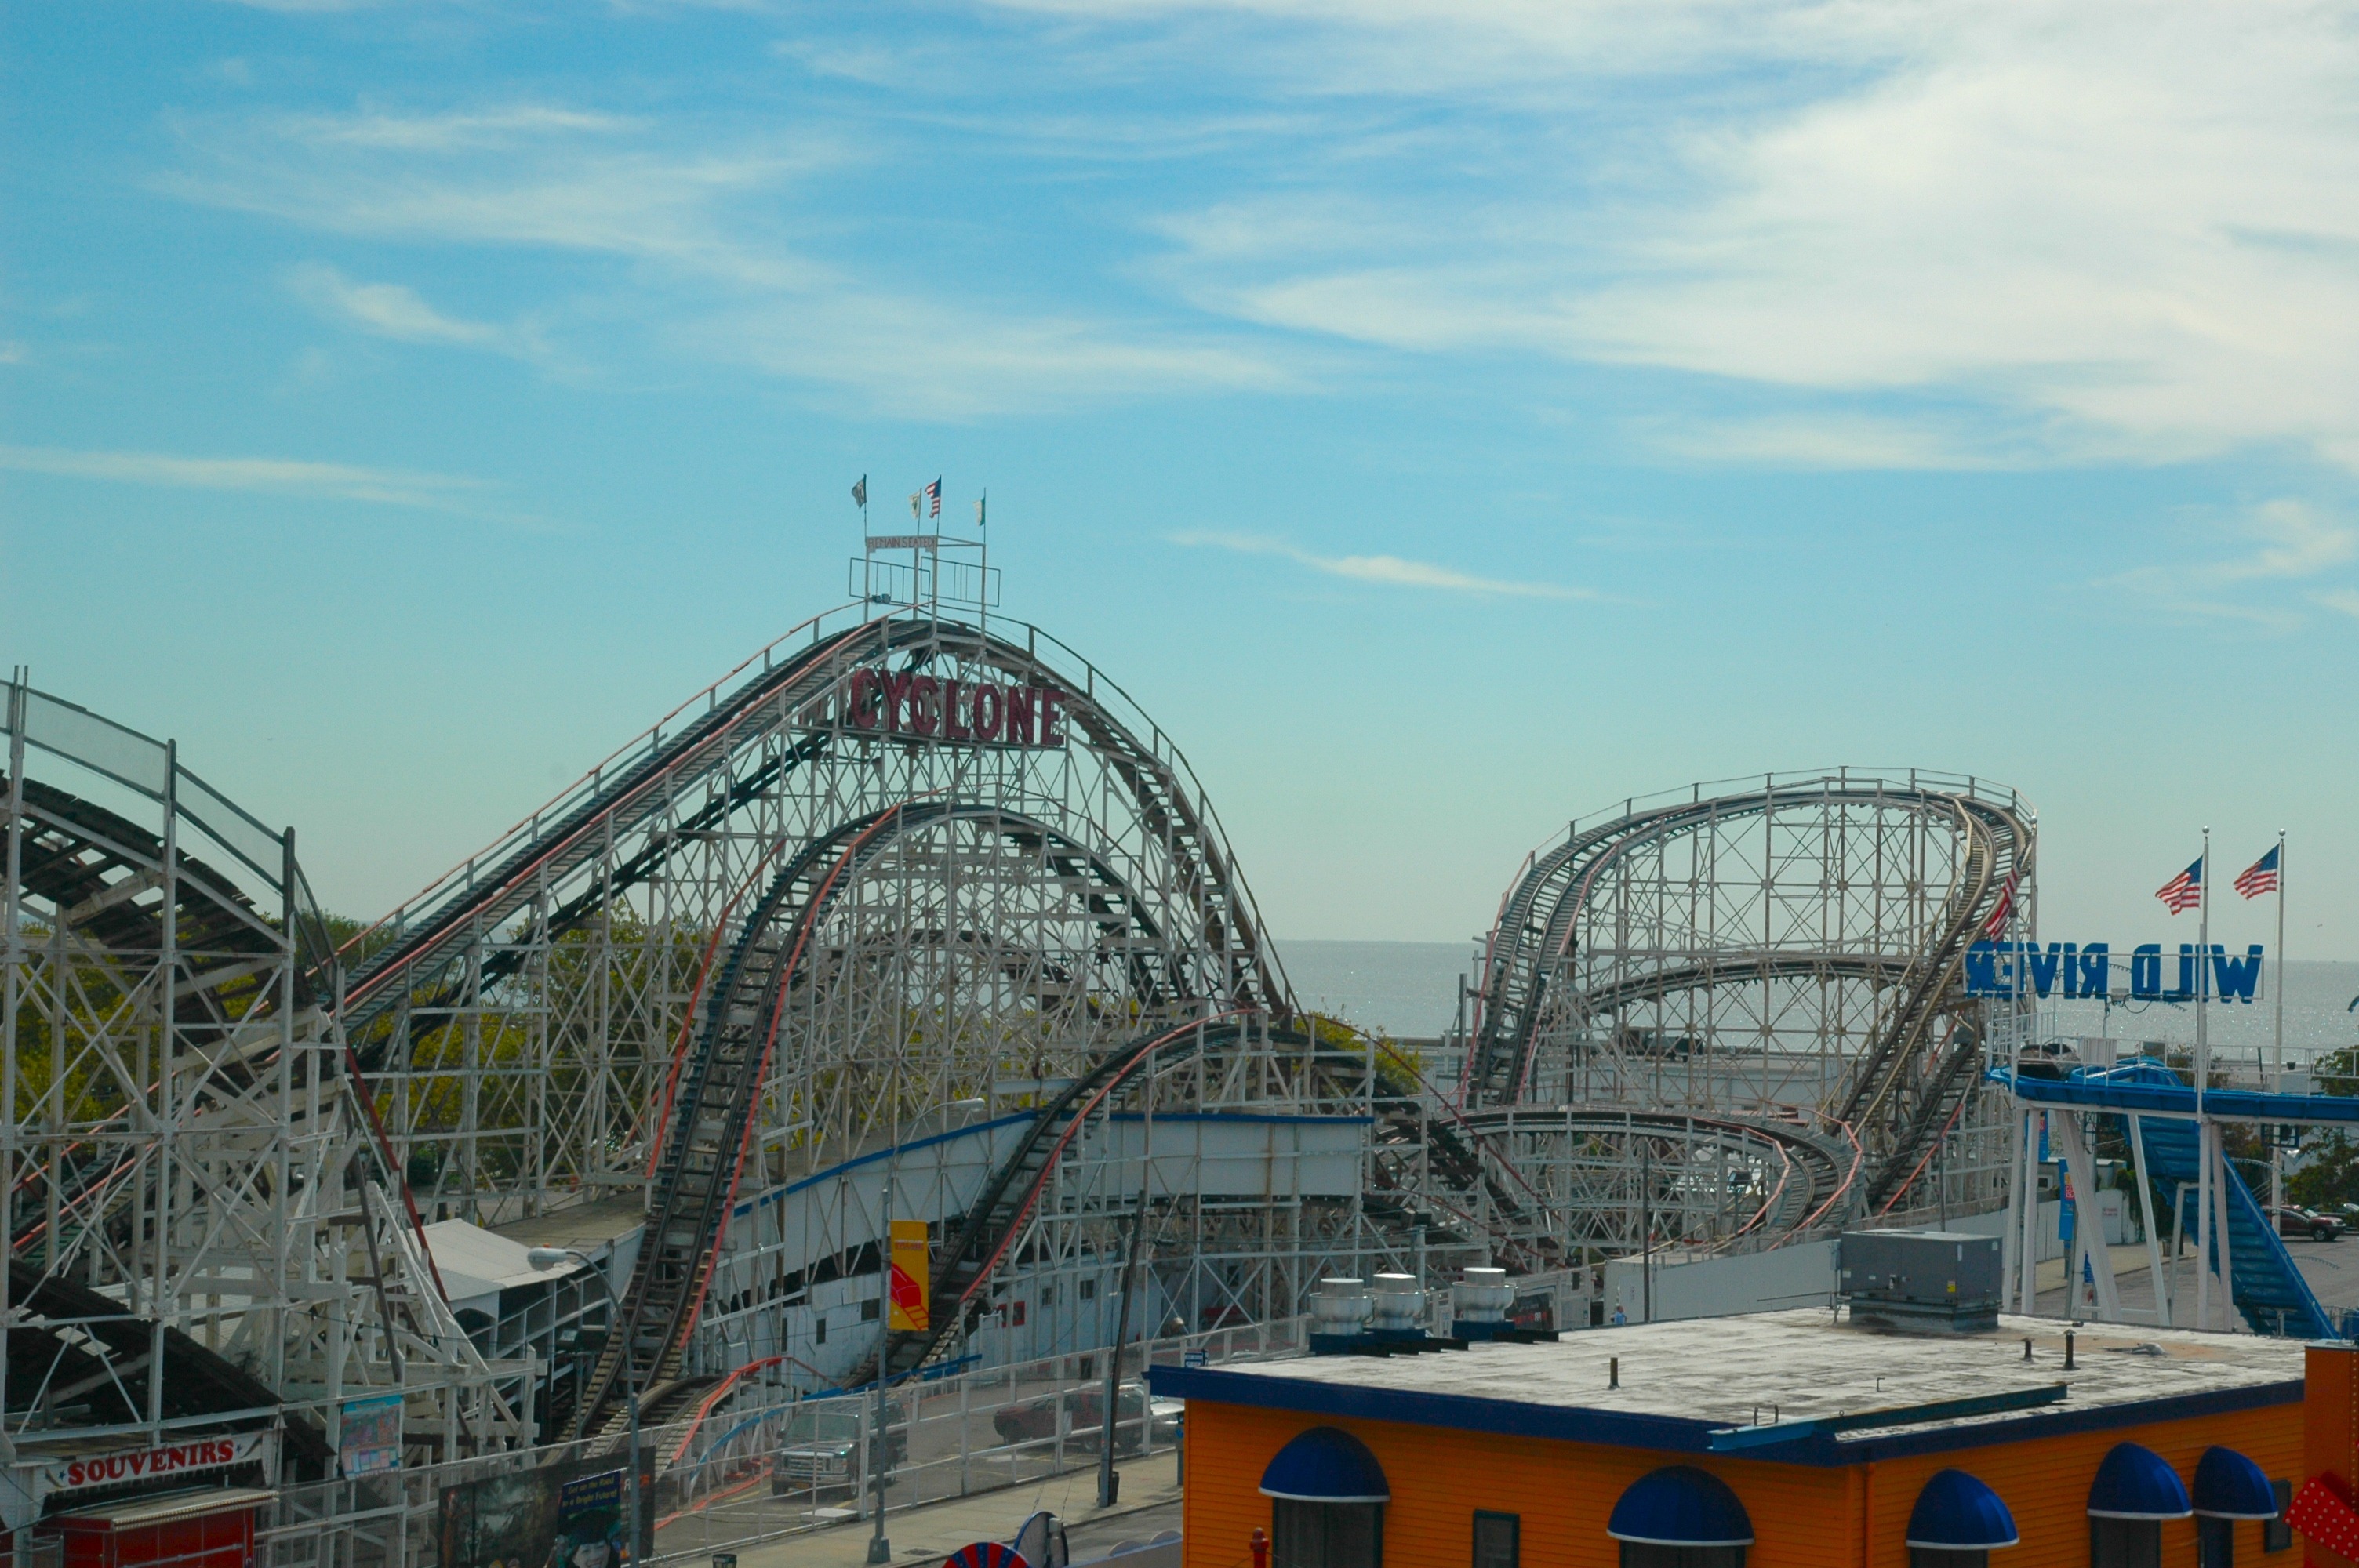
vacation, recreation, ferris wheel, carnival, amusement park, park, ride, coaster, thrill, leisure, roller coaster, theme park, rollercoaster, fun, tourist attraction, water park, roller, amusement, fair, entertainment, excitement, theme, amusement ride, coney island, outdoor recreation, nonbuilding structure, entertainment park